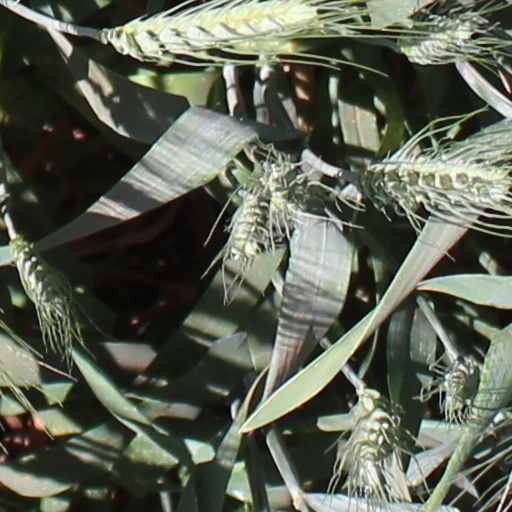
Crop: wheat